Bhagavata Purana

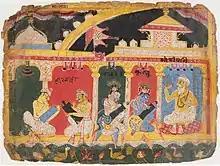
"Krishna and Balarama Studying with the Brahman Sandipani" ("Bhagavata Purana", 1525-1550 CE print). Krishna in blue is seated next to Balarama, both wearing peacock-feather headdresses, in front of their teacher Sandipani. Two other students appear on the left.

Consisting of 15 chapters, the seventh canto continues with the dialogue between Sukadeva Gosvami and Pariksit on the banks of the Ganges river. A notable additional layer of dialogue is between Narada and Yudhishthira about Prahlada, the devotee-son of the demon-King Hiranyakasipu (brother of Hiranyaksa, destroyed by the Varaha avatar in the third canto; the demonic brothers are incarnations of Jaya and Vijaya). Prahlada, protected by Vishnu, survives multiple attempts to kill him until the arrival of the Nrsimha avatar to destroy his father, who could not be killed by any weapon, by any man or beast, or in the water, air, or on land. Topics covered include the: